Rich Homie Quan

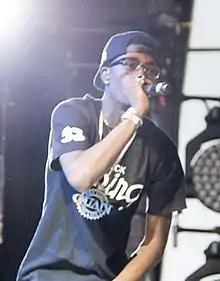
Rich Homie Quan performing during the "Under the Influence" tour in 2014

On May 6, 2014, Rich Homie Quan went home to Atlanta to shoot the video for his single "Walk Thru" with Los Angeles rapper Problem. Hours later, it was reported that he had two "seizures," falling and "cracking his head" on set, according to TMZ. Rich Homie Quan cleared up the rumors by sending Billboard a statement saying that he fainted and hit his head. In this statement, he denied that the instance had anything to do with drugs. On September 29, 2014, he was part of the mixtape, called "". In February 2015, him, Tyga, Wale, Kid Ink, and YG released the song, "Ride Out," which would be part of the soundtrack for "Furious 7".